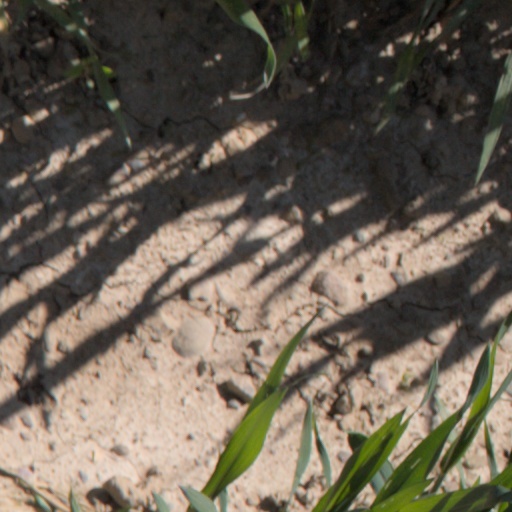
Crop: wheat